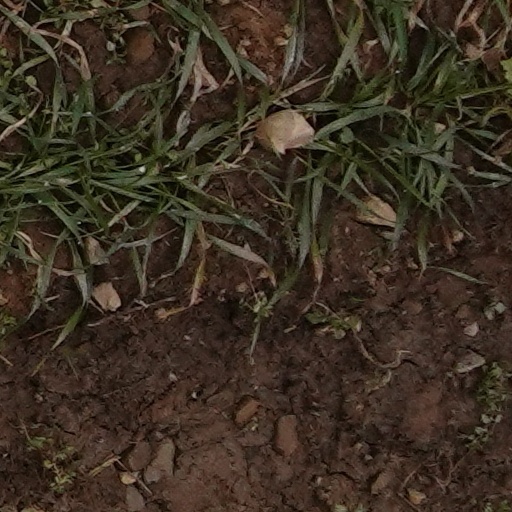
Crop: wheat